Isaiah Wilson

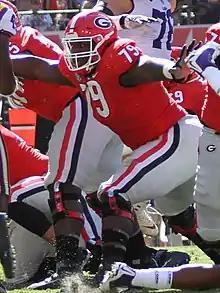
Wilson with the Georgia Bulldogs in 2018

Isaiah Terrell Wilson (born February 12, 1999) is an American former professional football player who was an offensive tackle for one season with the Tennessee Titans of the National Football League (NFL). He played college football for the Georgia Bulldogs and was selected by the Titans in the first round of the 2020 NFL draft. Since dropping out of the NFL, he has pursued a career as a rapper.